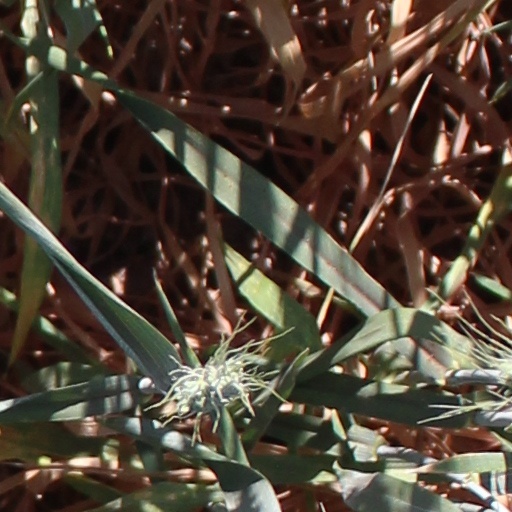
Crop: wheat